Joseph Jenkins (pastor)

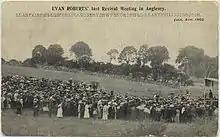
While the revival began with the preaching of Joseph Jenkins, it soon passed to a coal miner, Evan Roberts, seen preaching to a crowd in Anglesey on 4 July 1905.

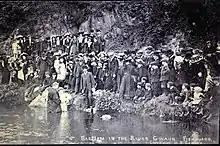
Large baptisms were a feature of the Welsh Revival, such as this baptism in the River Gwaun, Pembrokeshire. Dan Davies is seen conducting the service.

Jenkins is remembered primarily as one of the leaders of the 1904–1905 Welsh revival. Estimates vary, but it is widely reported that approximately 70,000 people came to faith in Jesus Christ in the first two months and over 100,000 during the course of the revival.